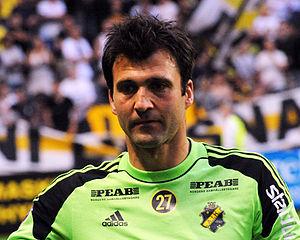
Kyriakos « Kenny » Stamatopoulos est un joueur de soccer canadien d'origine grecque, né le 28 août 1979 à Kalamata en Grèce. Il évolue comme gardien de but.